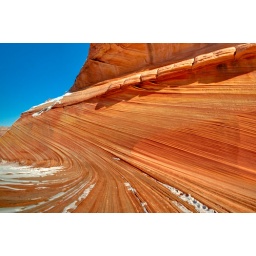
Sandstone curves like water in the ocean at The Wave, a rock formation in Arizona near Utah. Exposure fused.